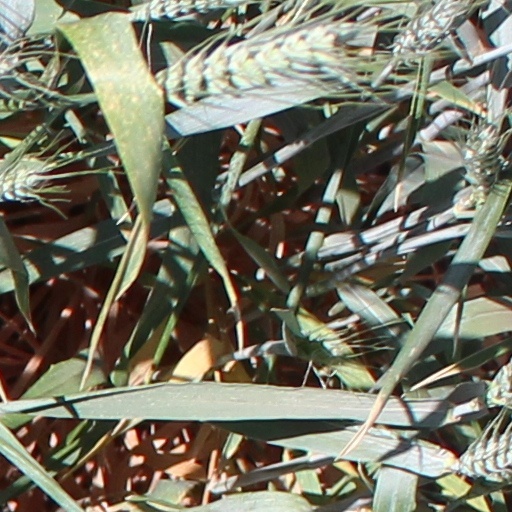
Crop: wheat